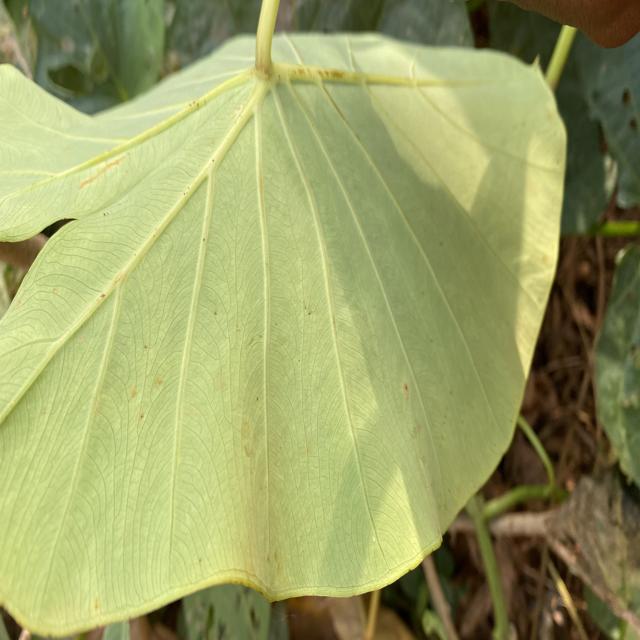
Label: Healthy